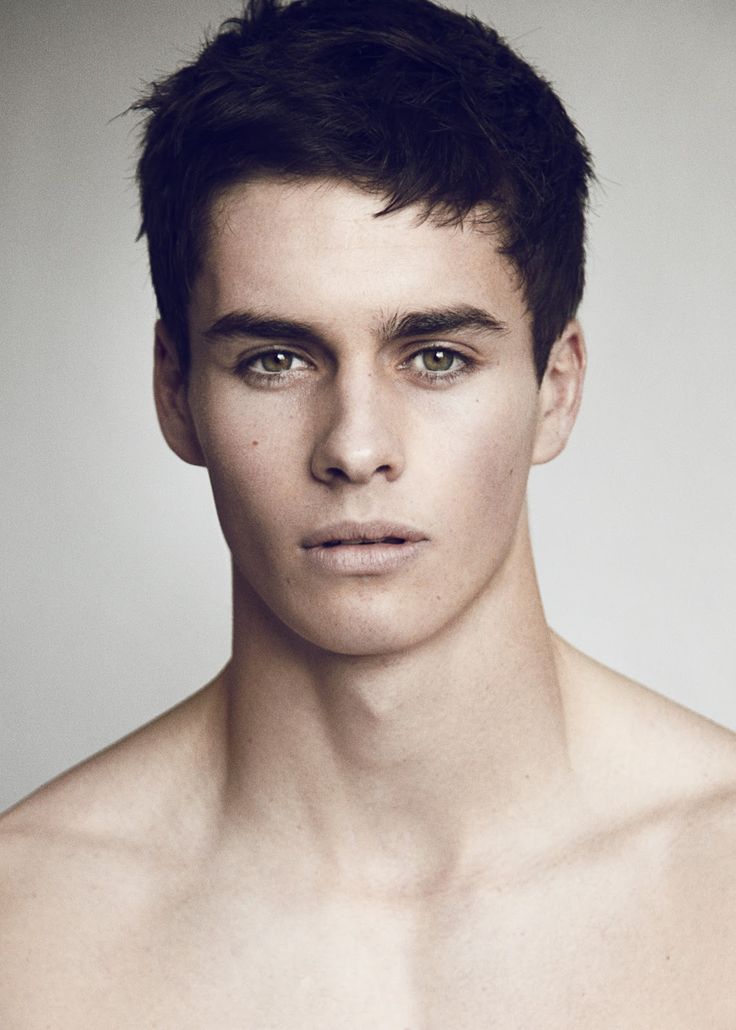
Label: Colored